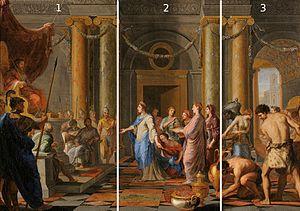
oil on canvasmedium QS:P186,Q296955
Salomon recevant la Reine de Saba est un tableau de Jacques Stella, réalisé vers 1650, qui représente le roi Salomon sur son trône, accueillant les présents de la reine de Saba. Cette huile sur toile est acquise par le musée des Beaux-Arts de Lyon au cours d'une vente publique le 10 avril 1992.